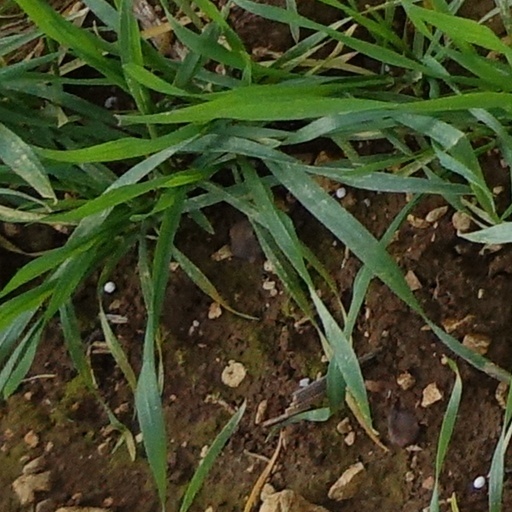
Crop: wheat